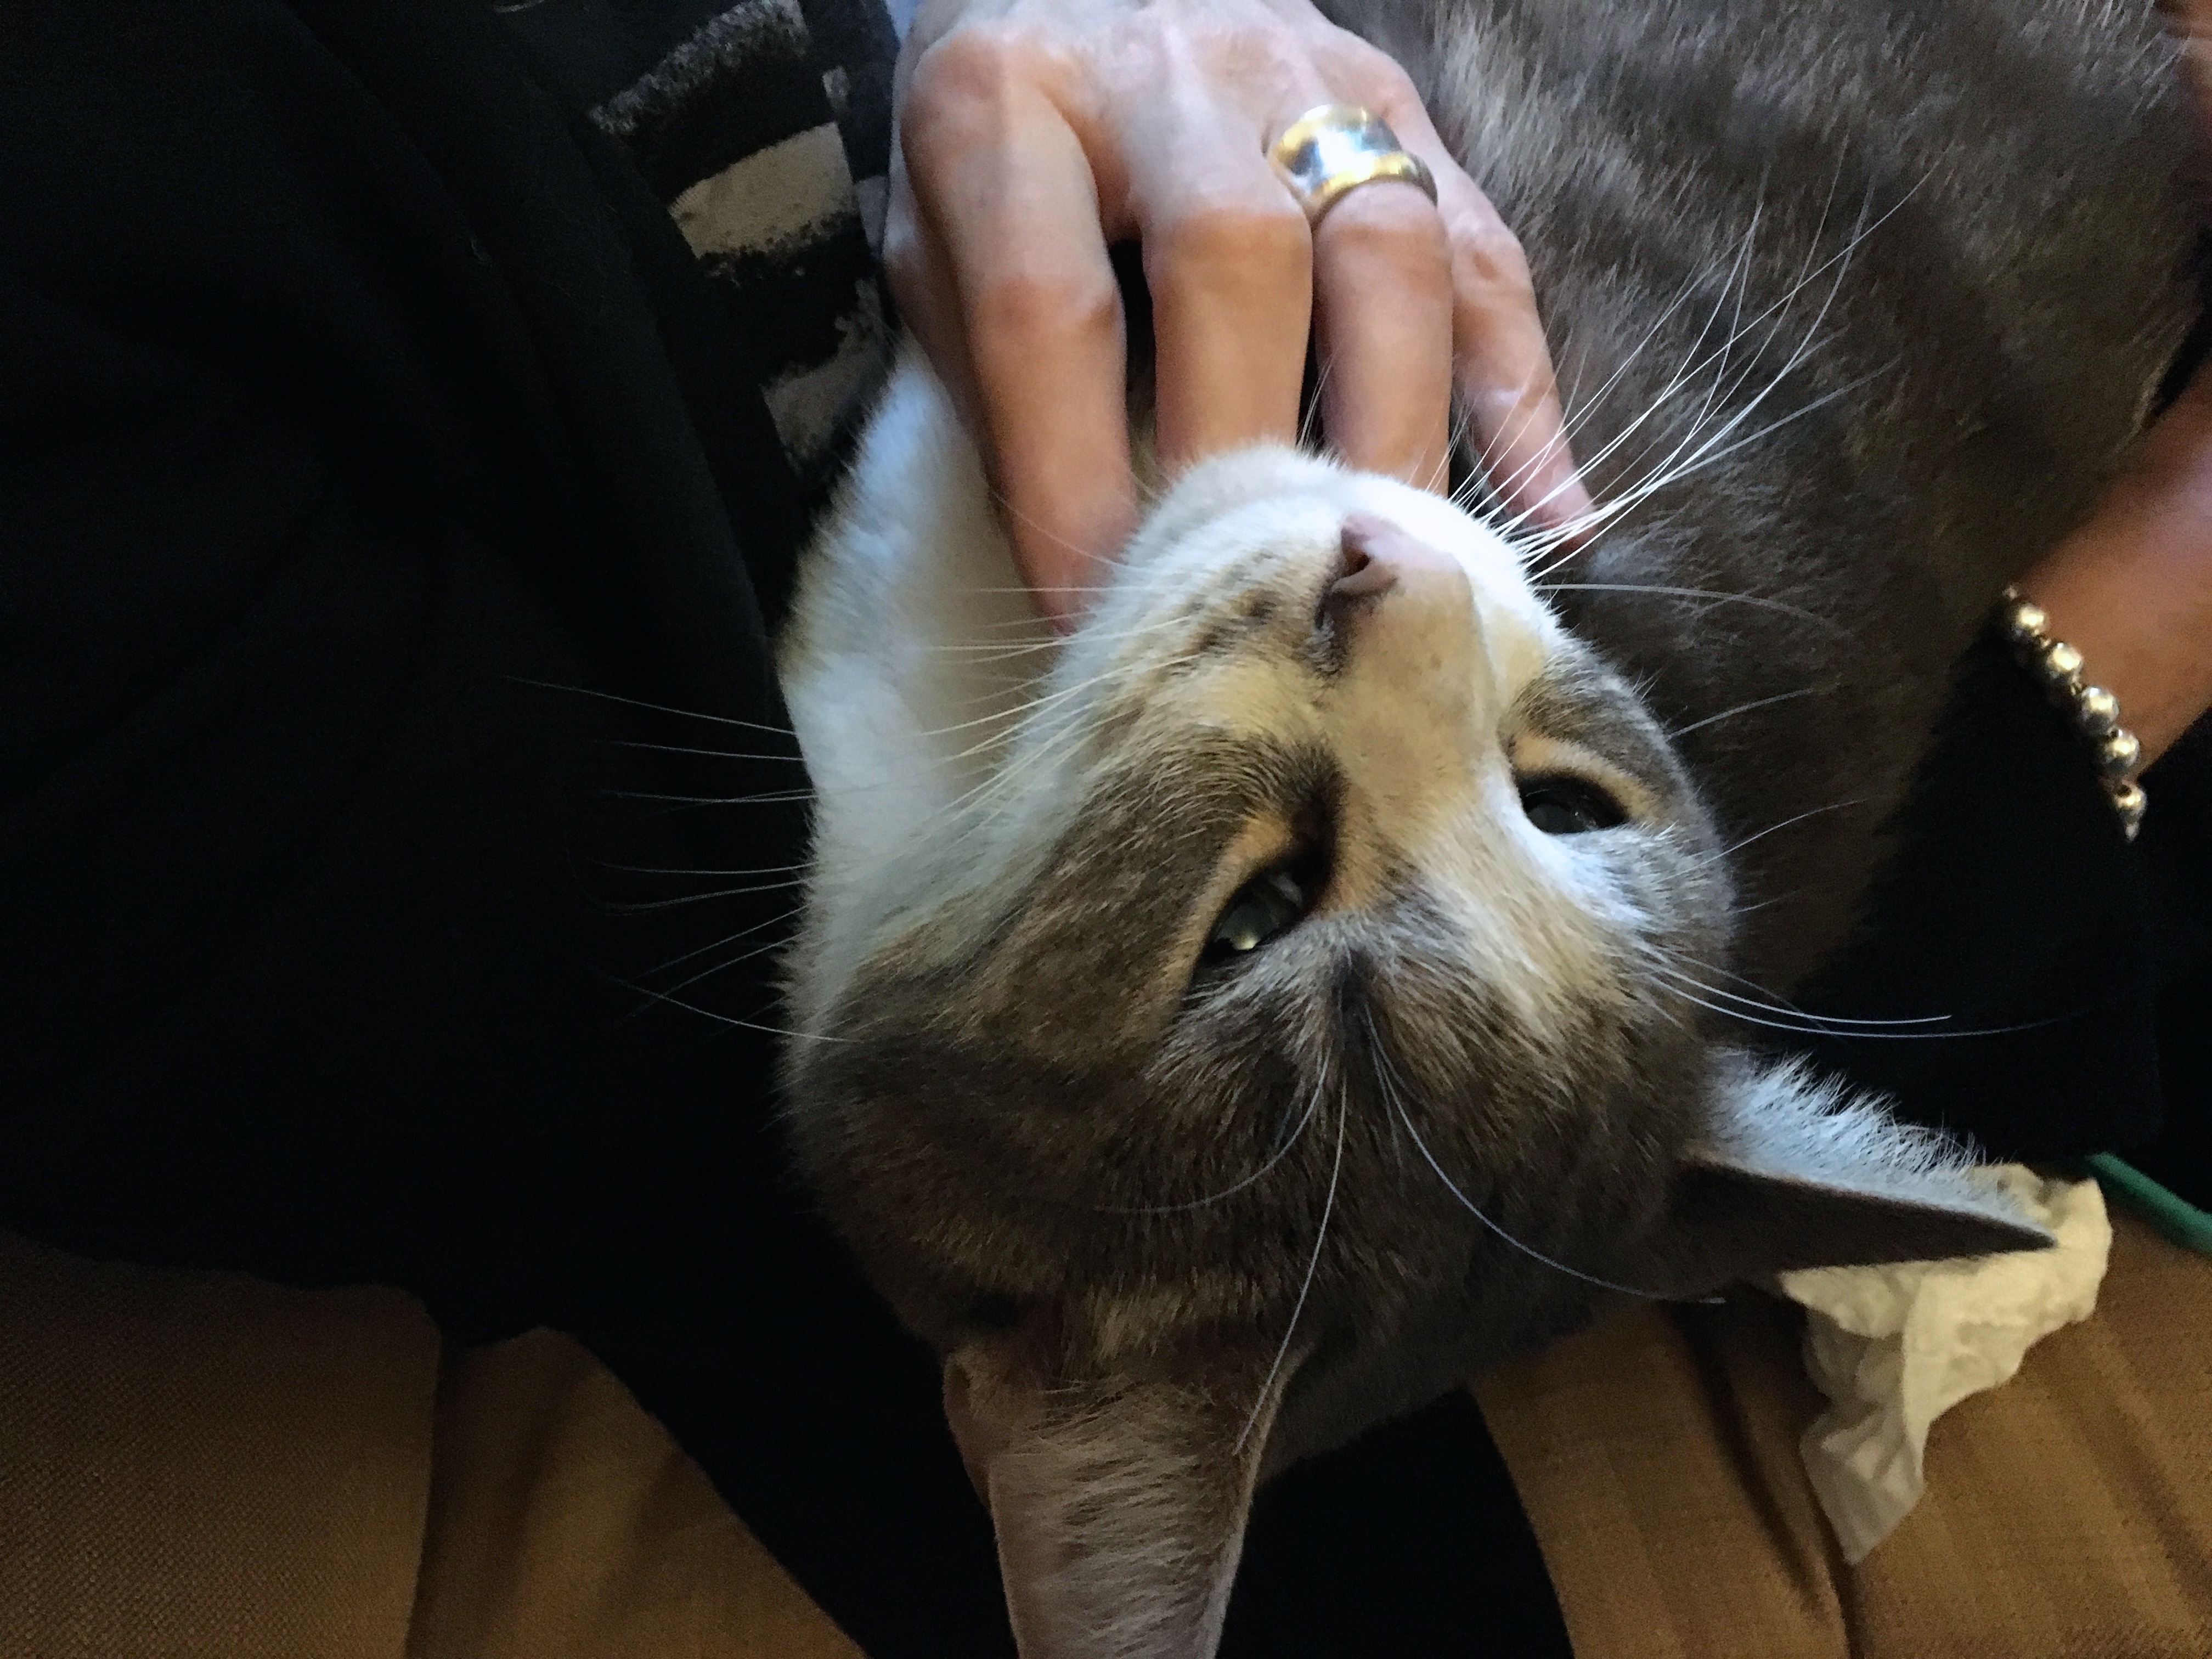
hand, cat, mammal, nose, whiskers, head, skin, vertebrate, small to medium sized cats, cat like mammal